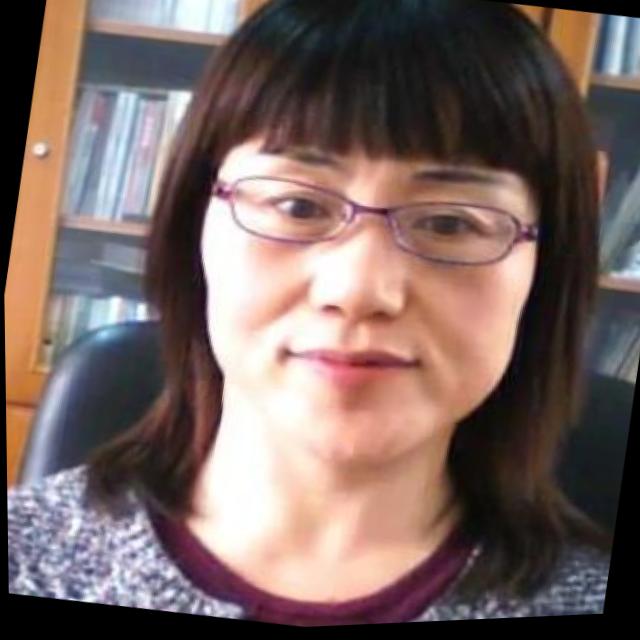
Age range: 21-44